Chroococcidiopsis

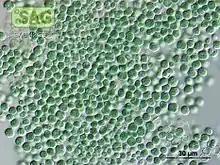
"Chroococcidiopsis thermalis" can photsynthesize in far-red light, and might be suitable for future Mars colonists.

Chroococcidiopsis is a photosynthetic, coccoidal bacterium, and the only genus in the order Chroococcidiopsidales and in the family Chroococcidiopsidaceae. A diversity of species and cultures exist within the genus, with a diversity of phenotypes. Some extremophile members of "Chroococcidiopsis" are known for their ability to survive harsh environmental conditions, including both high and low temperatures, ionizing radiation, and high salinity.